Chinmayi Sripada

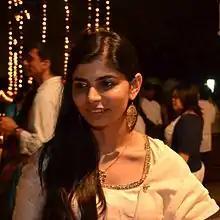
Chinmayi

Chinmayi served as a television presenter during the first season of "Airtel Super Singer" on STAR Vijay that was aired between April and August 2006 and the first season of "Airtel Super Singer Junior" from February 2007 to July 2007. In 2008, she returned as host of the second season of "Airtel Super Singer", though she discontinued her role before the completion of the season, as she stated the show extended the period of the initial contract. During this time, she was also a radio jockey on Aahaa FM 91.9 in Chennai, on a breakfast show titled "Aahaa Kaapi Klub". She later began compering Star Plus's "Chhote Ustaad", which ran concurrently with another music talent show she started hosting in June, the debut season of Sun TV's "Sangeetha Mahayuddham". On 15 August 2010, Chinmayi announced that that day's "Chhote Ustaad" would be her last as host, leaving the show after only eight episodes. She appeared as a judge on Sun Singer which aired on Sun TV between 2016-2017. She was also on the judges' panel of Jaya Star Singers in Jaya TV, but the show was halted due to the Covid-19 Pandemic, and did not resume further.